Lamborghini V12

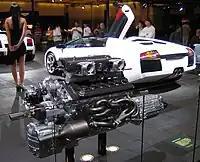
Lamborghini Murciélago Roadster with its V12 engine on display

Over the years, this V12 engine has nearly doubled in displacement - first to , and later to . It has seen the modification of the cylinder heads to allow four valves per cylinder, the replacement of Weber carburettors with electronic fuel injection, and the re-engineering of the lubrication system from a wet to a dry sump design. However, the engine that powers the Murciélago LP 640 can trace its lineage directly to the F1-inspired design of Bizzarrini and his team more than forty years ago.